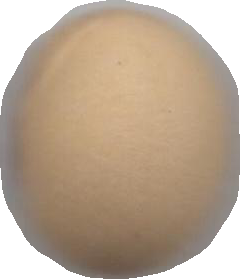
Variety: Grobogan